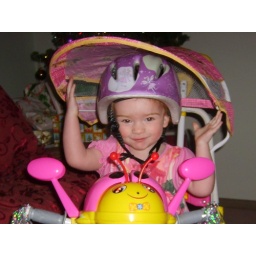
All she had asked for for weeks was a bike and bike hat (helmet) and here she is posing in them both.